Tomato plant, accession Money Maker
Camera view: vertical (180 deg); turntable rotation: 90 degrees
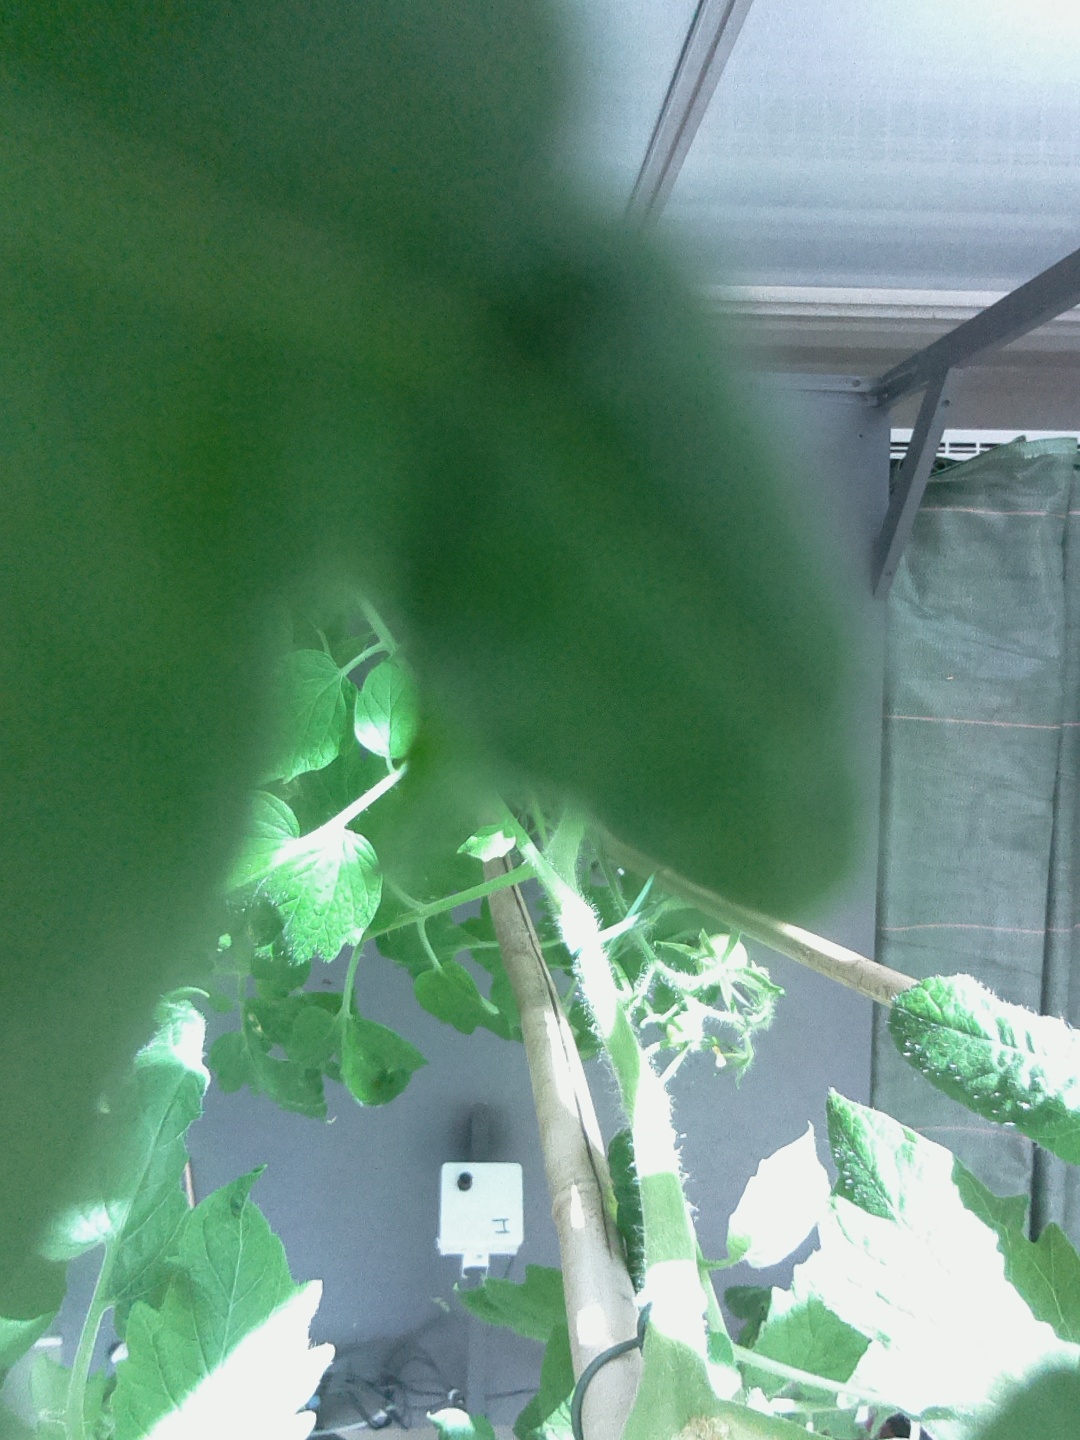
BBCH growth stage 70: Fruits at the main stem or branches visibles